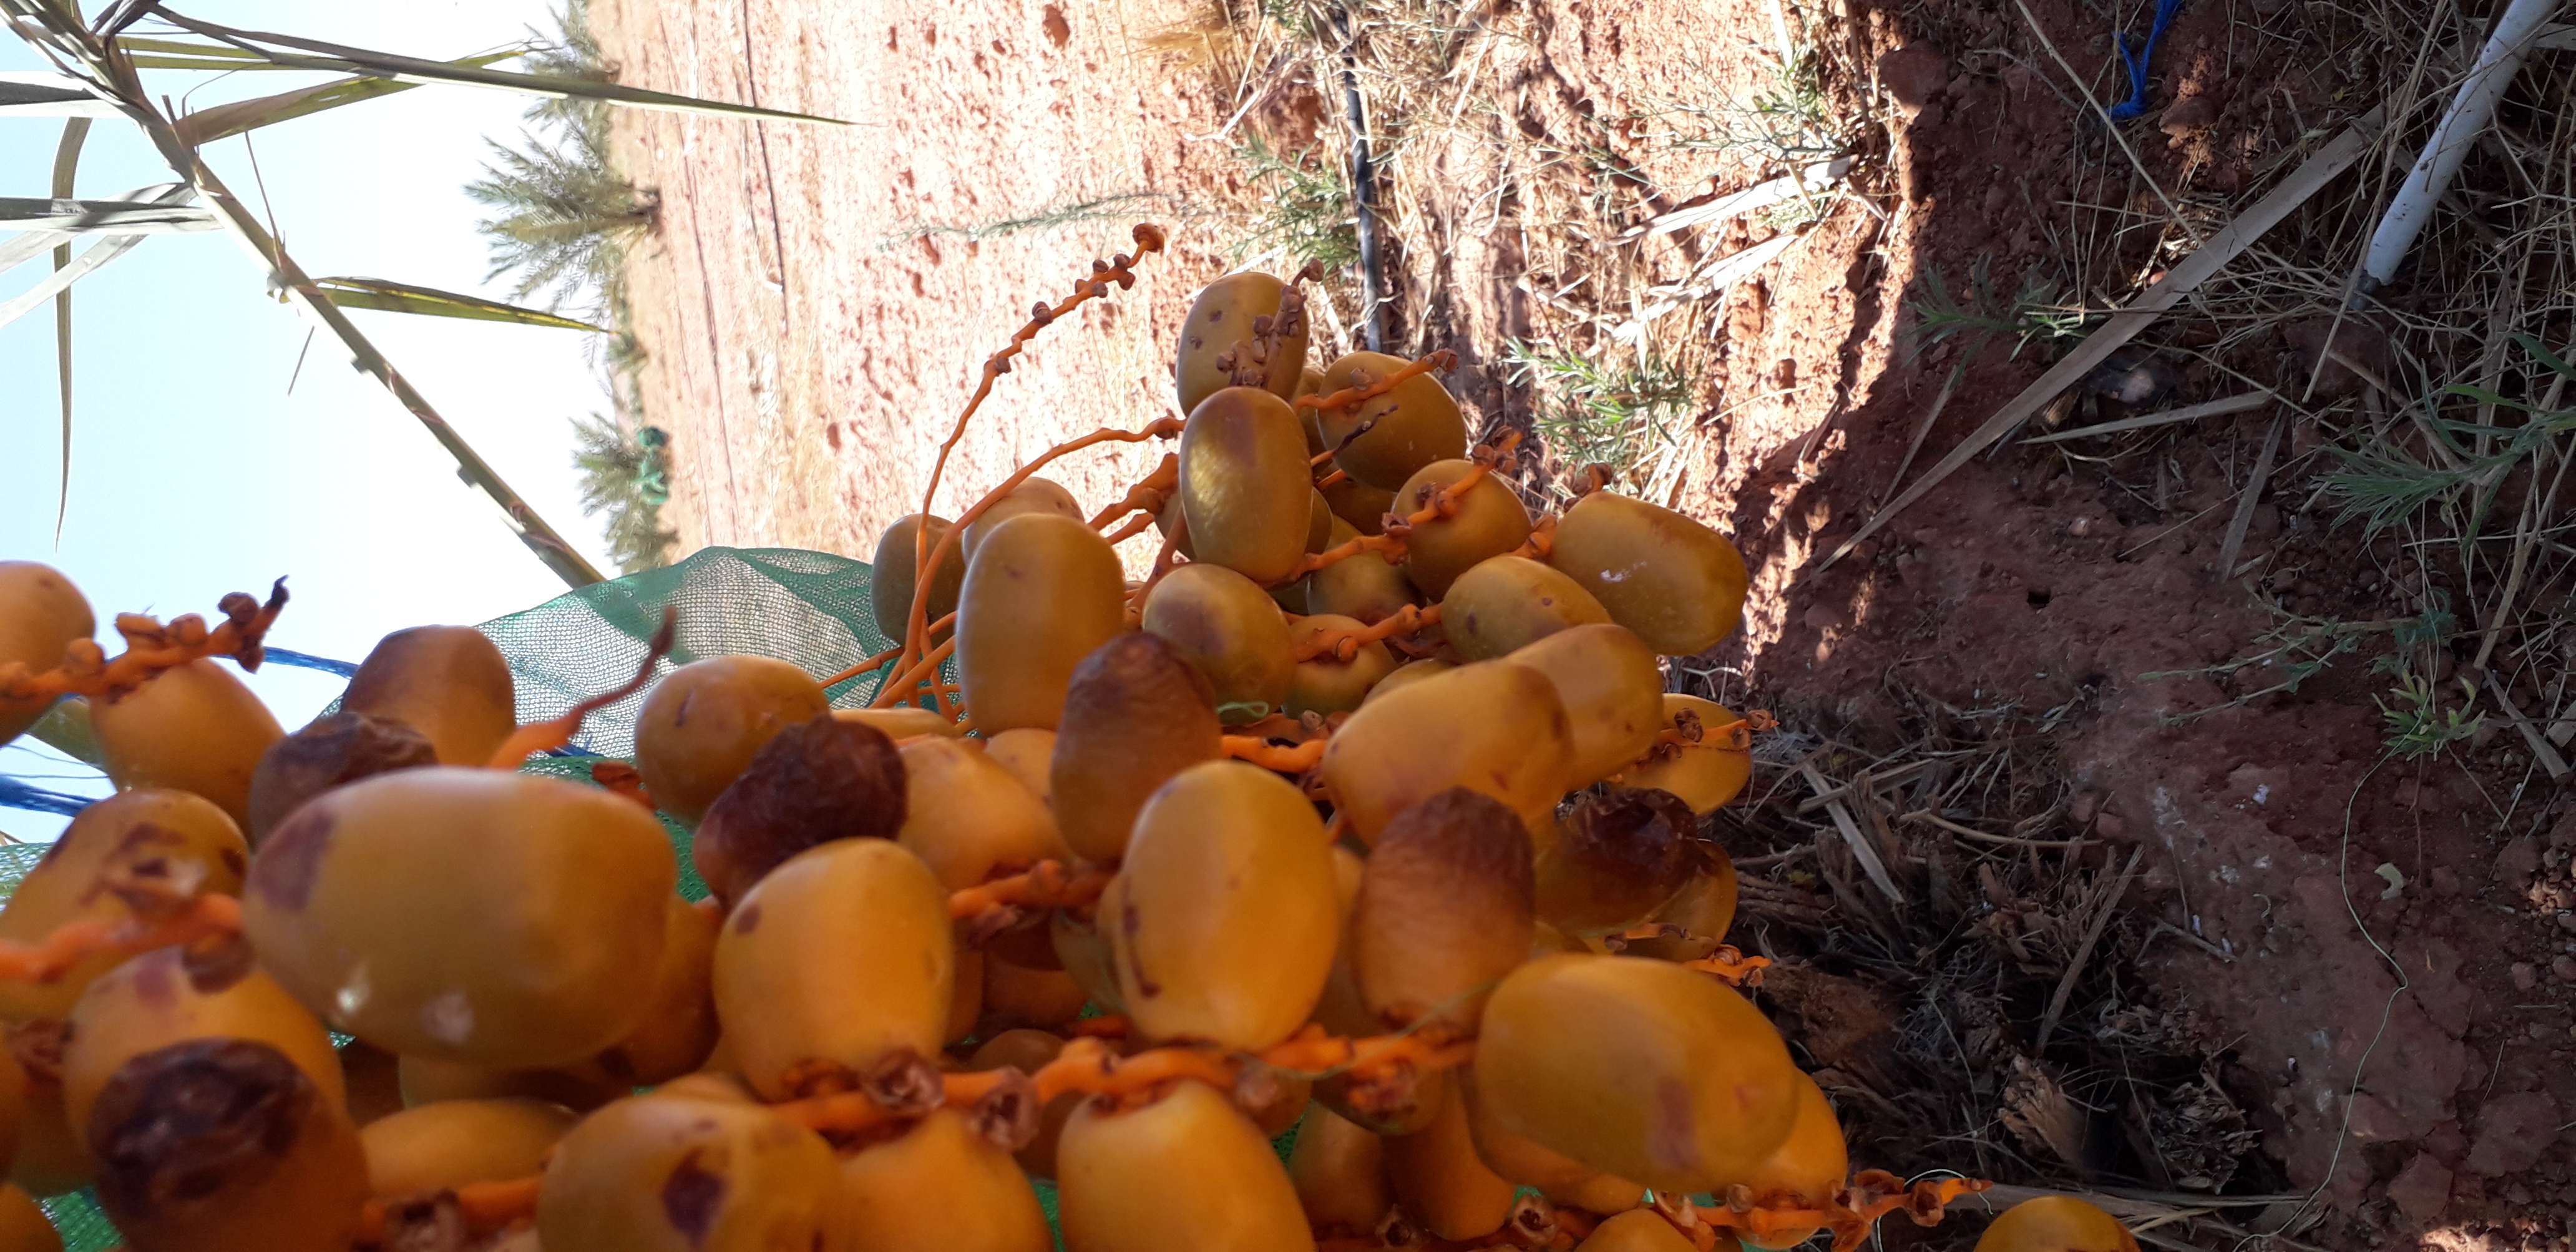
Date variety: Boufagous